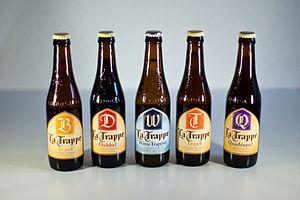
Bière trappiste La Trappe, 5 bouteilles.
La cuisine néerlandaise est particulièrement inspirée par le passé agricole des Pays-Bas. Bien que la cuisine varie selon les régions avec des produits spécifiques, il existe un certain nombre de plats et ingrédients typiquement néerlandais. Les plats et repas néerlandais sont souvent nutritifs et copieux car ils sont adaptés au travail qui fut essentiellement physique dans le passé aux Pays-Bas. Le pays est réputé pour ses nombreuses variétés de fromages. La cuisine néerlandaise accorde une place importante aux légumes par rapport à la viande comme dans la plupart des cuisines d'Europe du Nord.
La Trappe est une bière trappiste, brassée à l'abbaye Notre-Dame de Koningshoeven près de Tilburg, aux Pays-Bas.